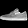
Label: Sneaker